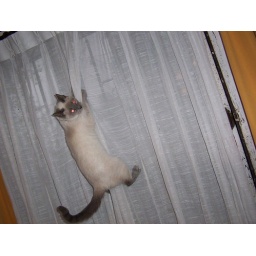
after running around the house she climbs the curtains... and runs again...